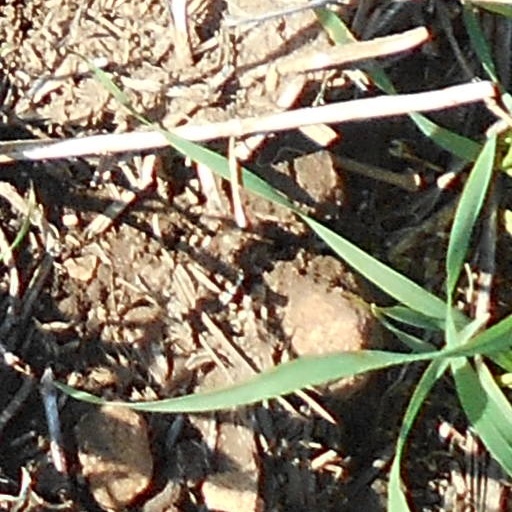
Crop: wheat